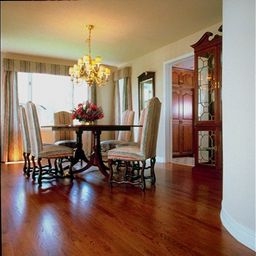
Room type: dining_room